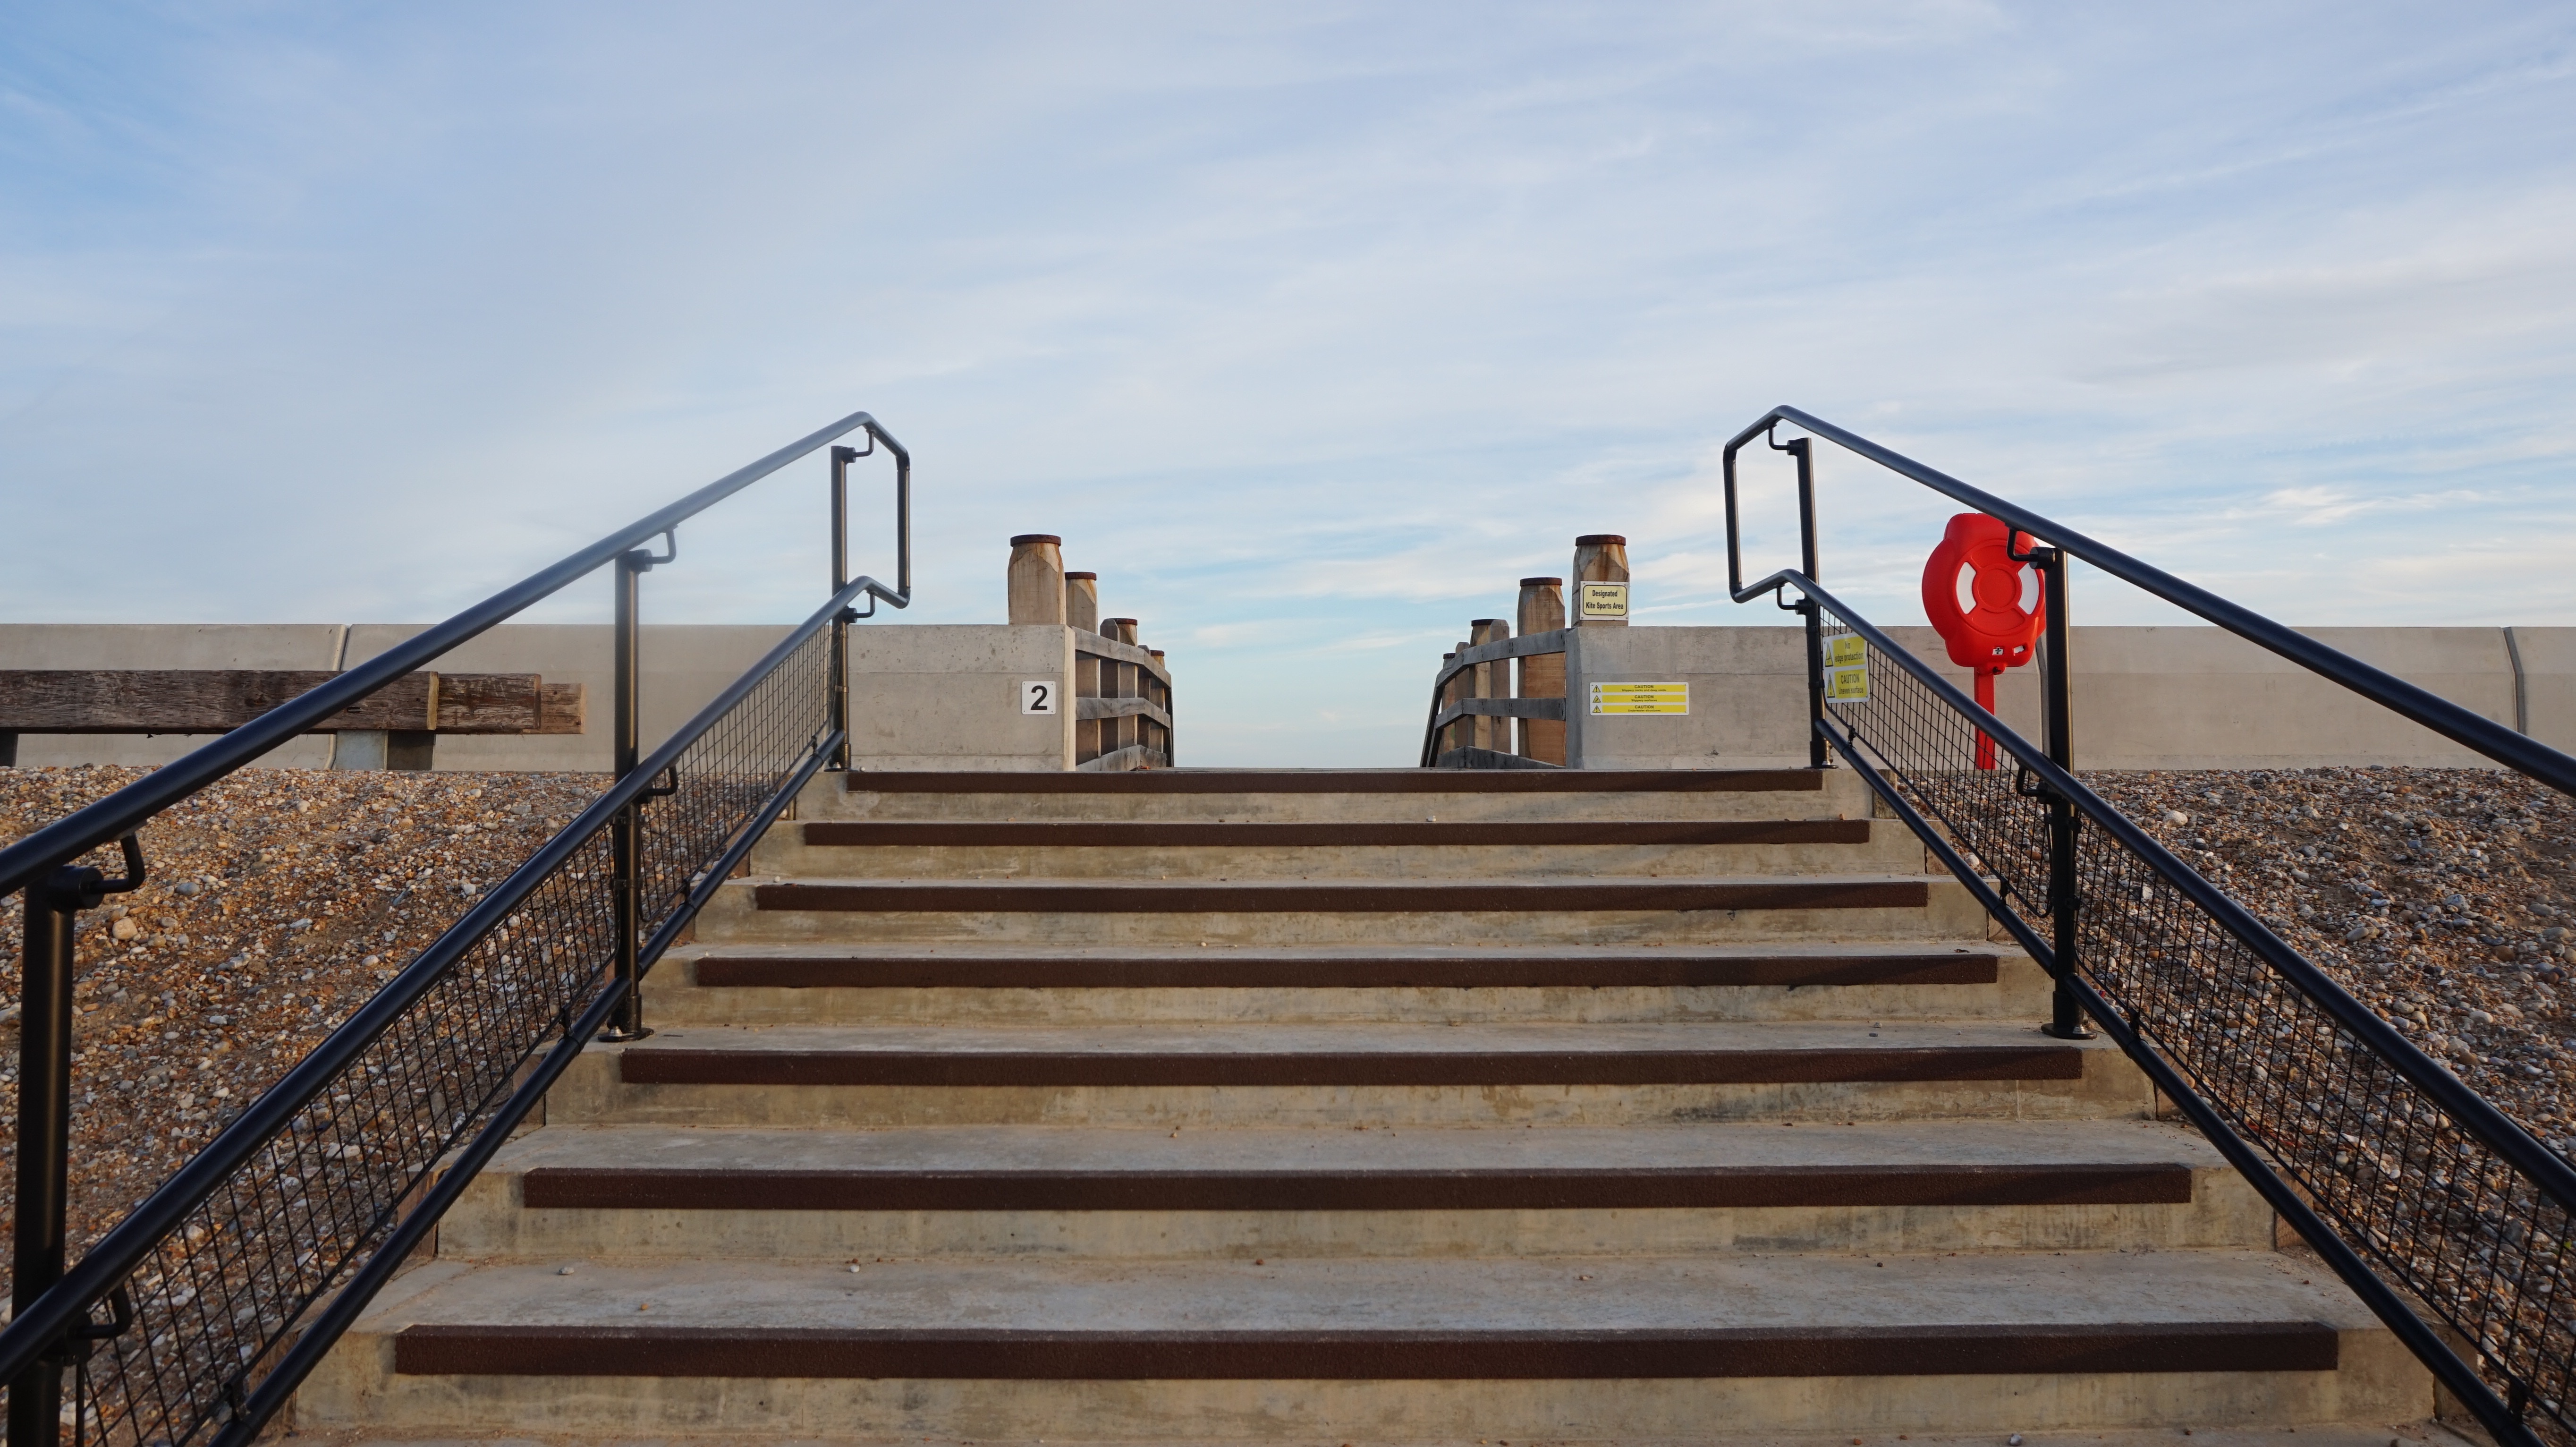
beach, landscape, sea, coast, outdoor, sand, ocean, sky, boardwalk, track, bridge, pier, steps, walkway, coastline, stairway, climb, stairs, up, nonbuilding structure